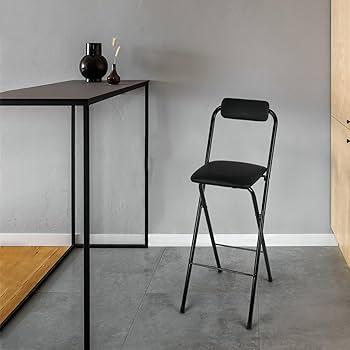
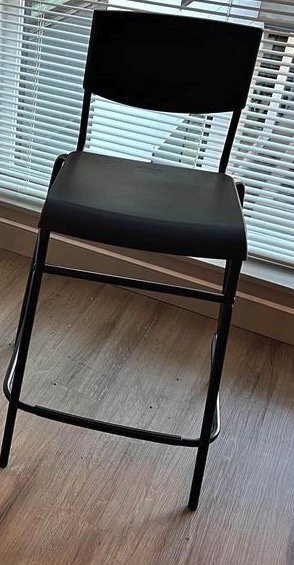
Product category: stool
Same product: no